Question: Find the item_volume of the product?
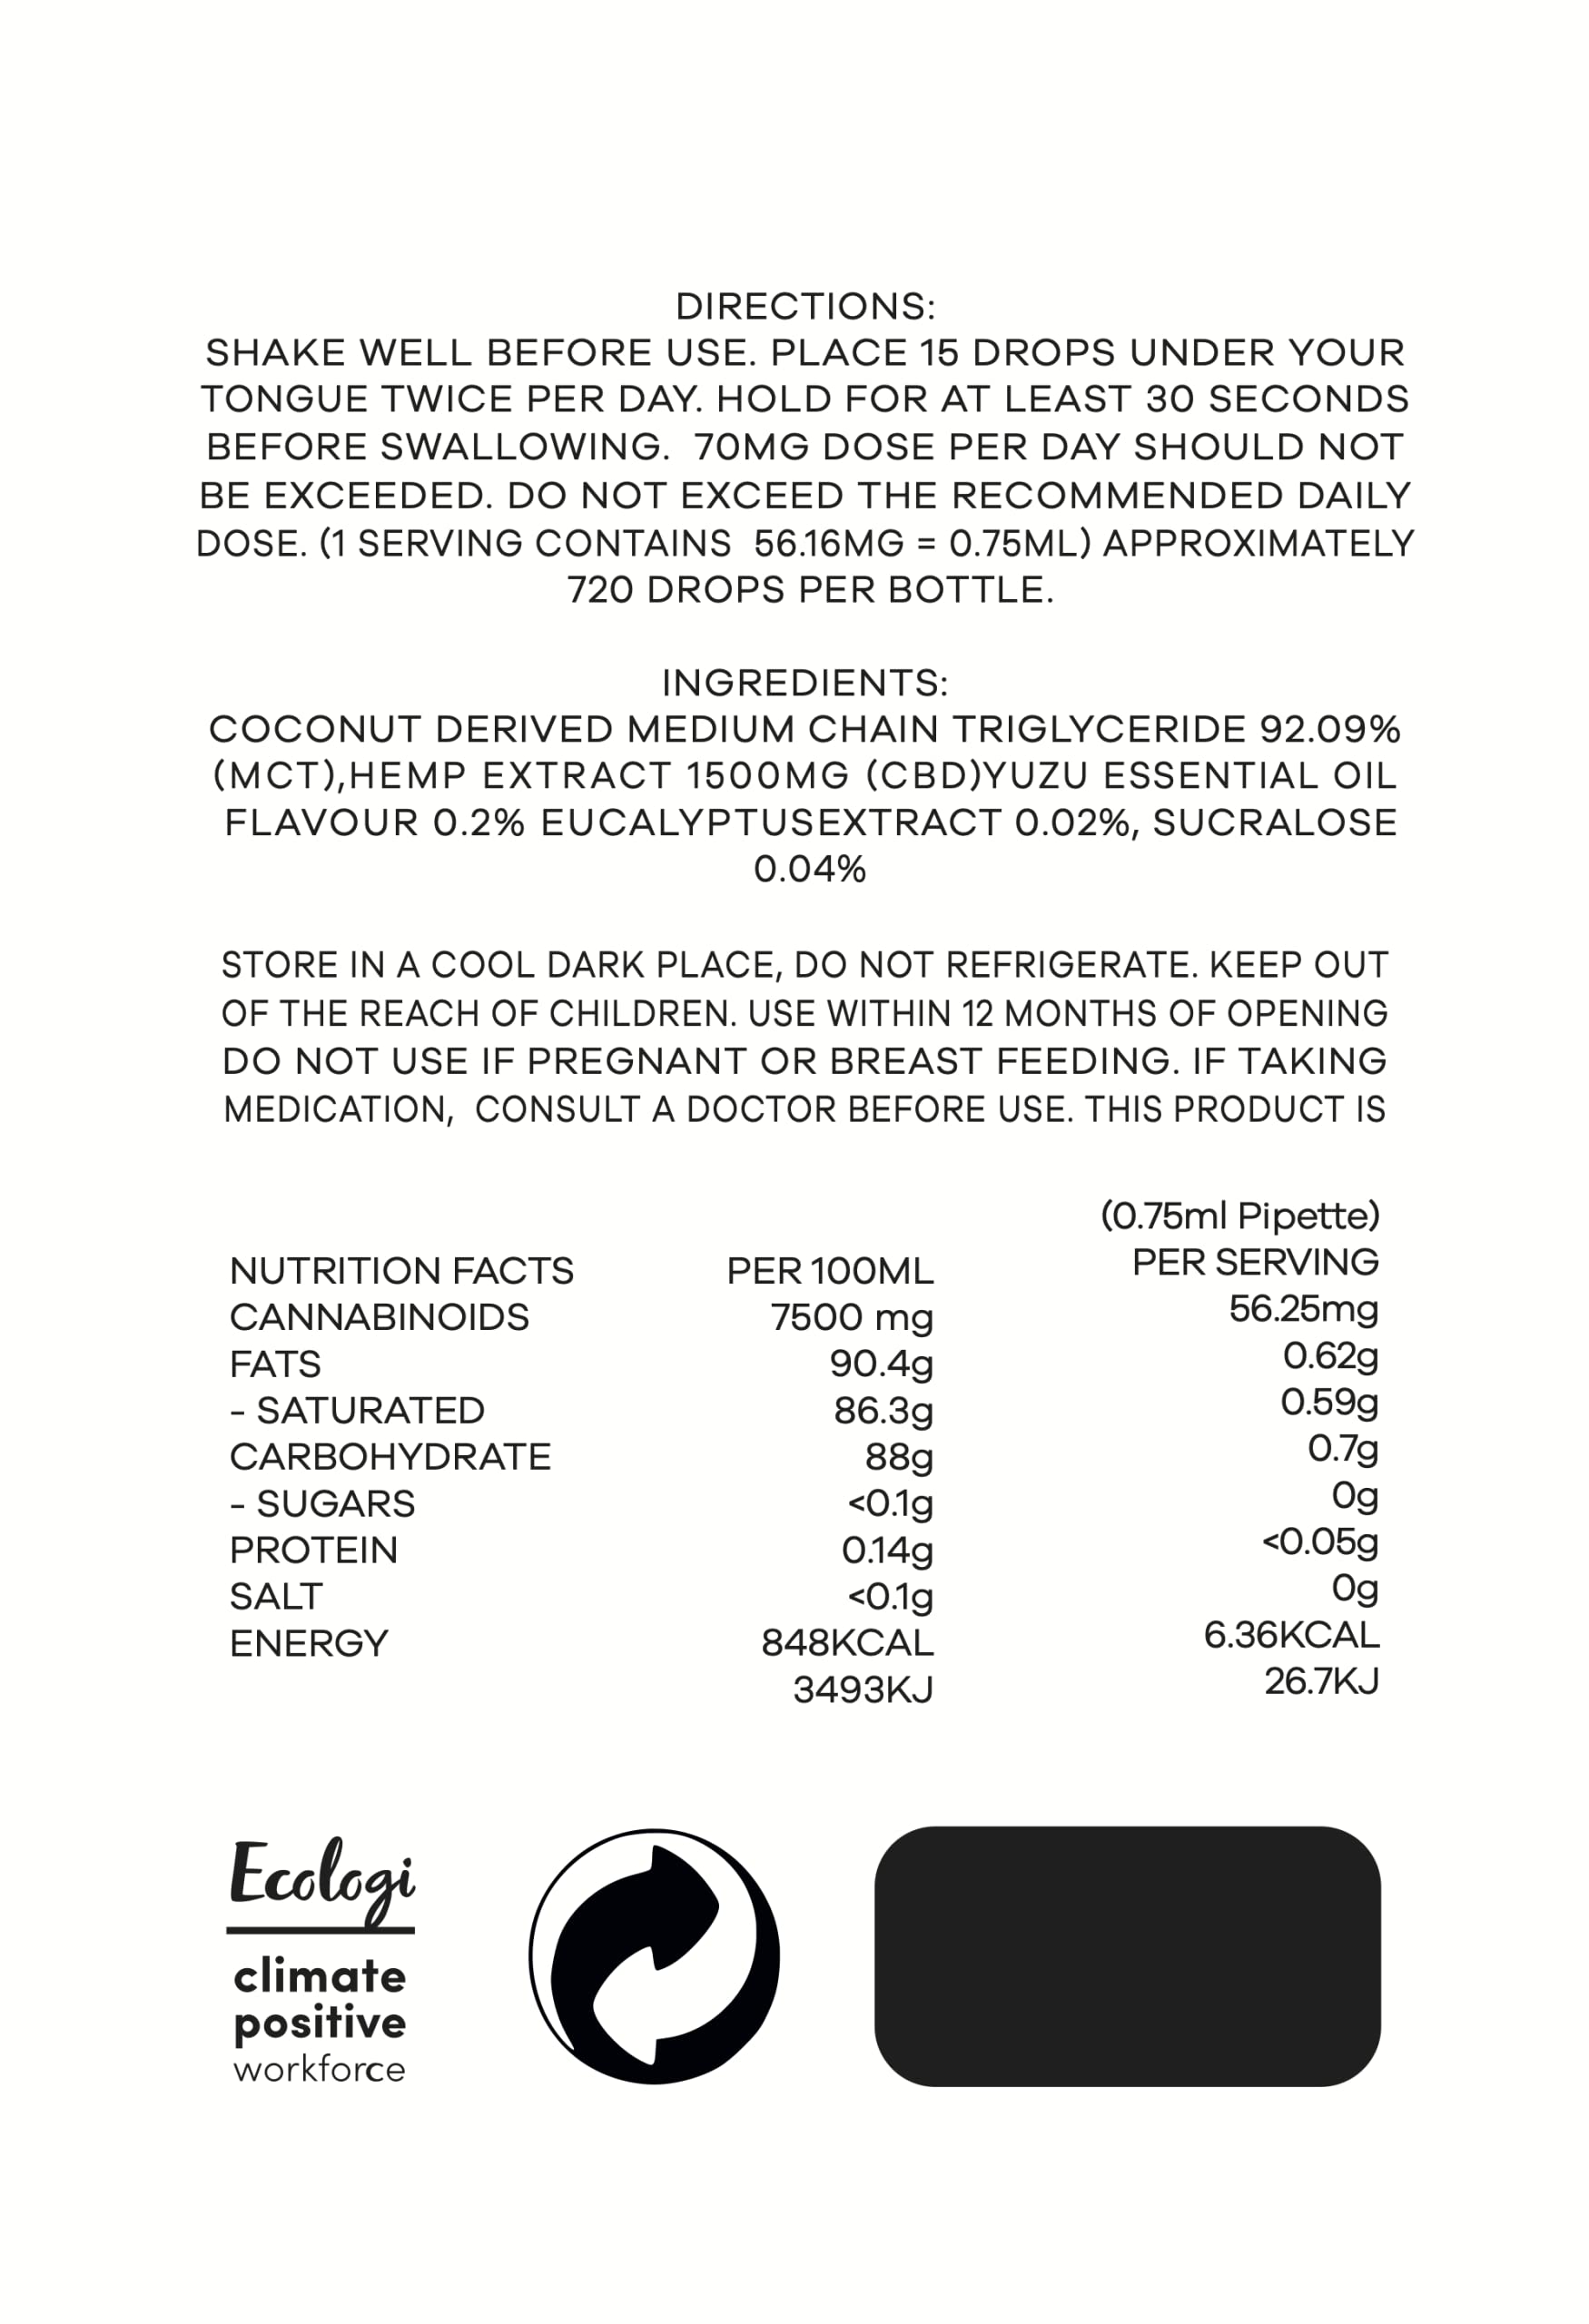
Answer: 100.0 millilitre